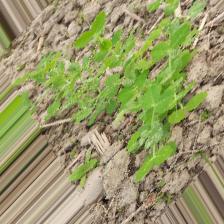
Label: Normal